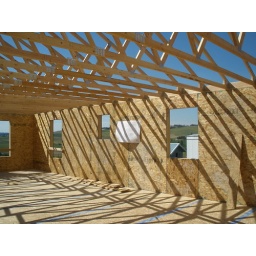
upstairs- view from Mom's master bedroom. Her tub is right up against a beautiful view window